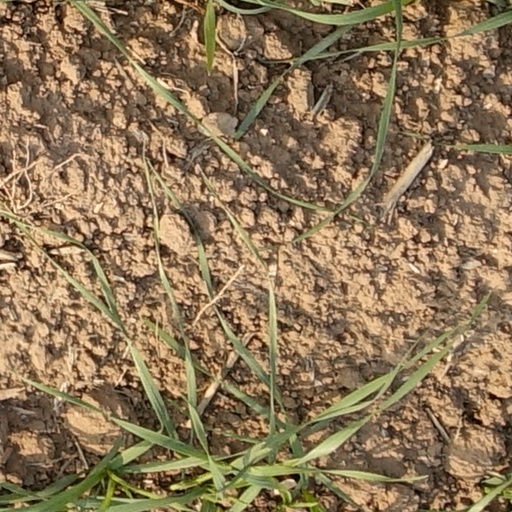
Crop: wheat